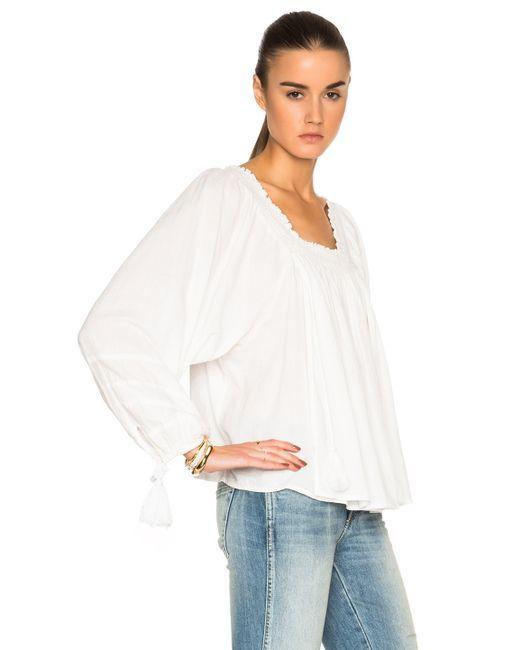
Damen Langarm-Seidentop in weißer Farbe